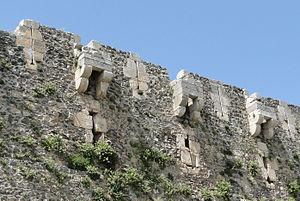
Mâchicoulis sur le mur extérieur Est du Krak des Chevaliers, Syrie